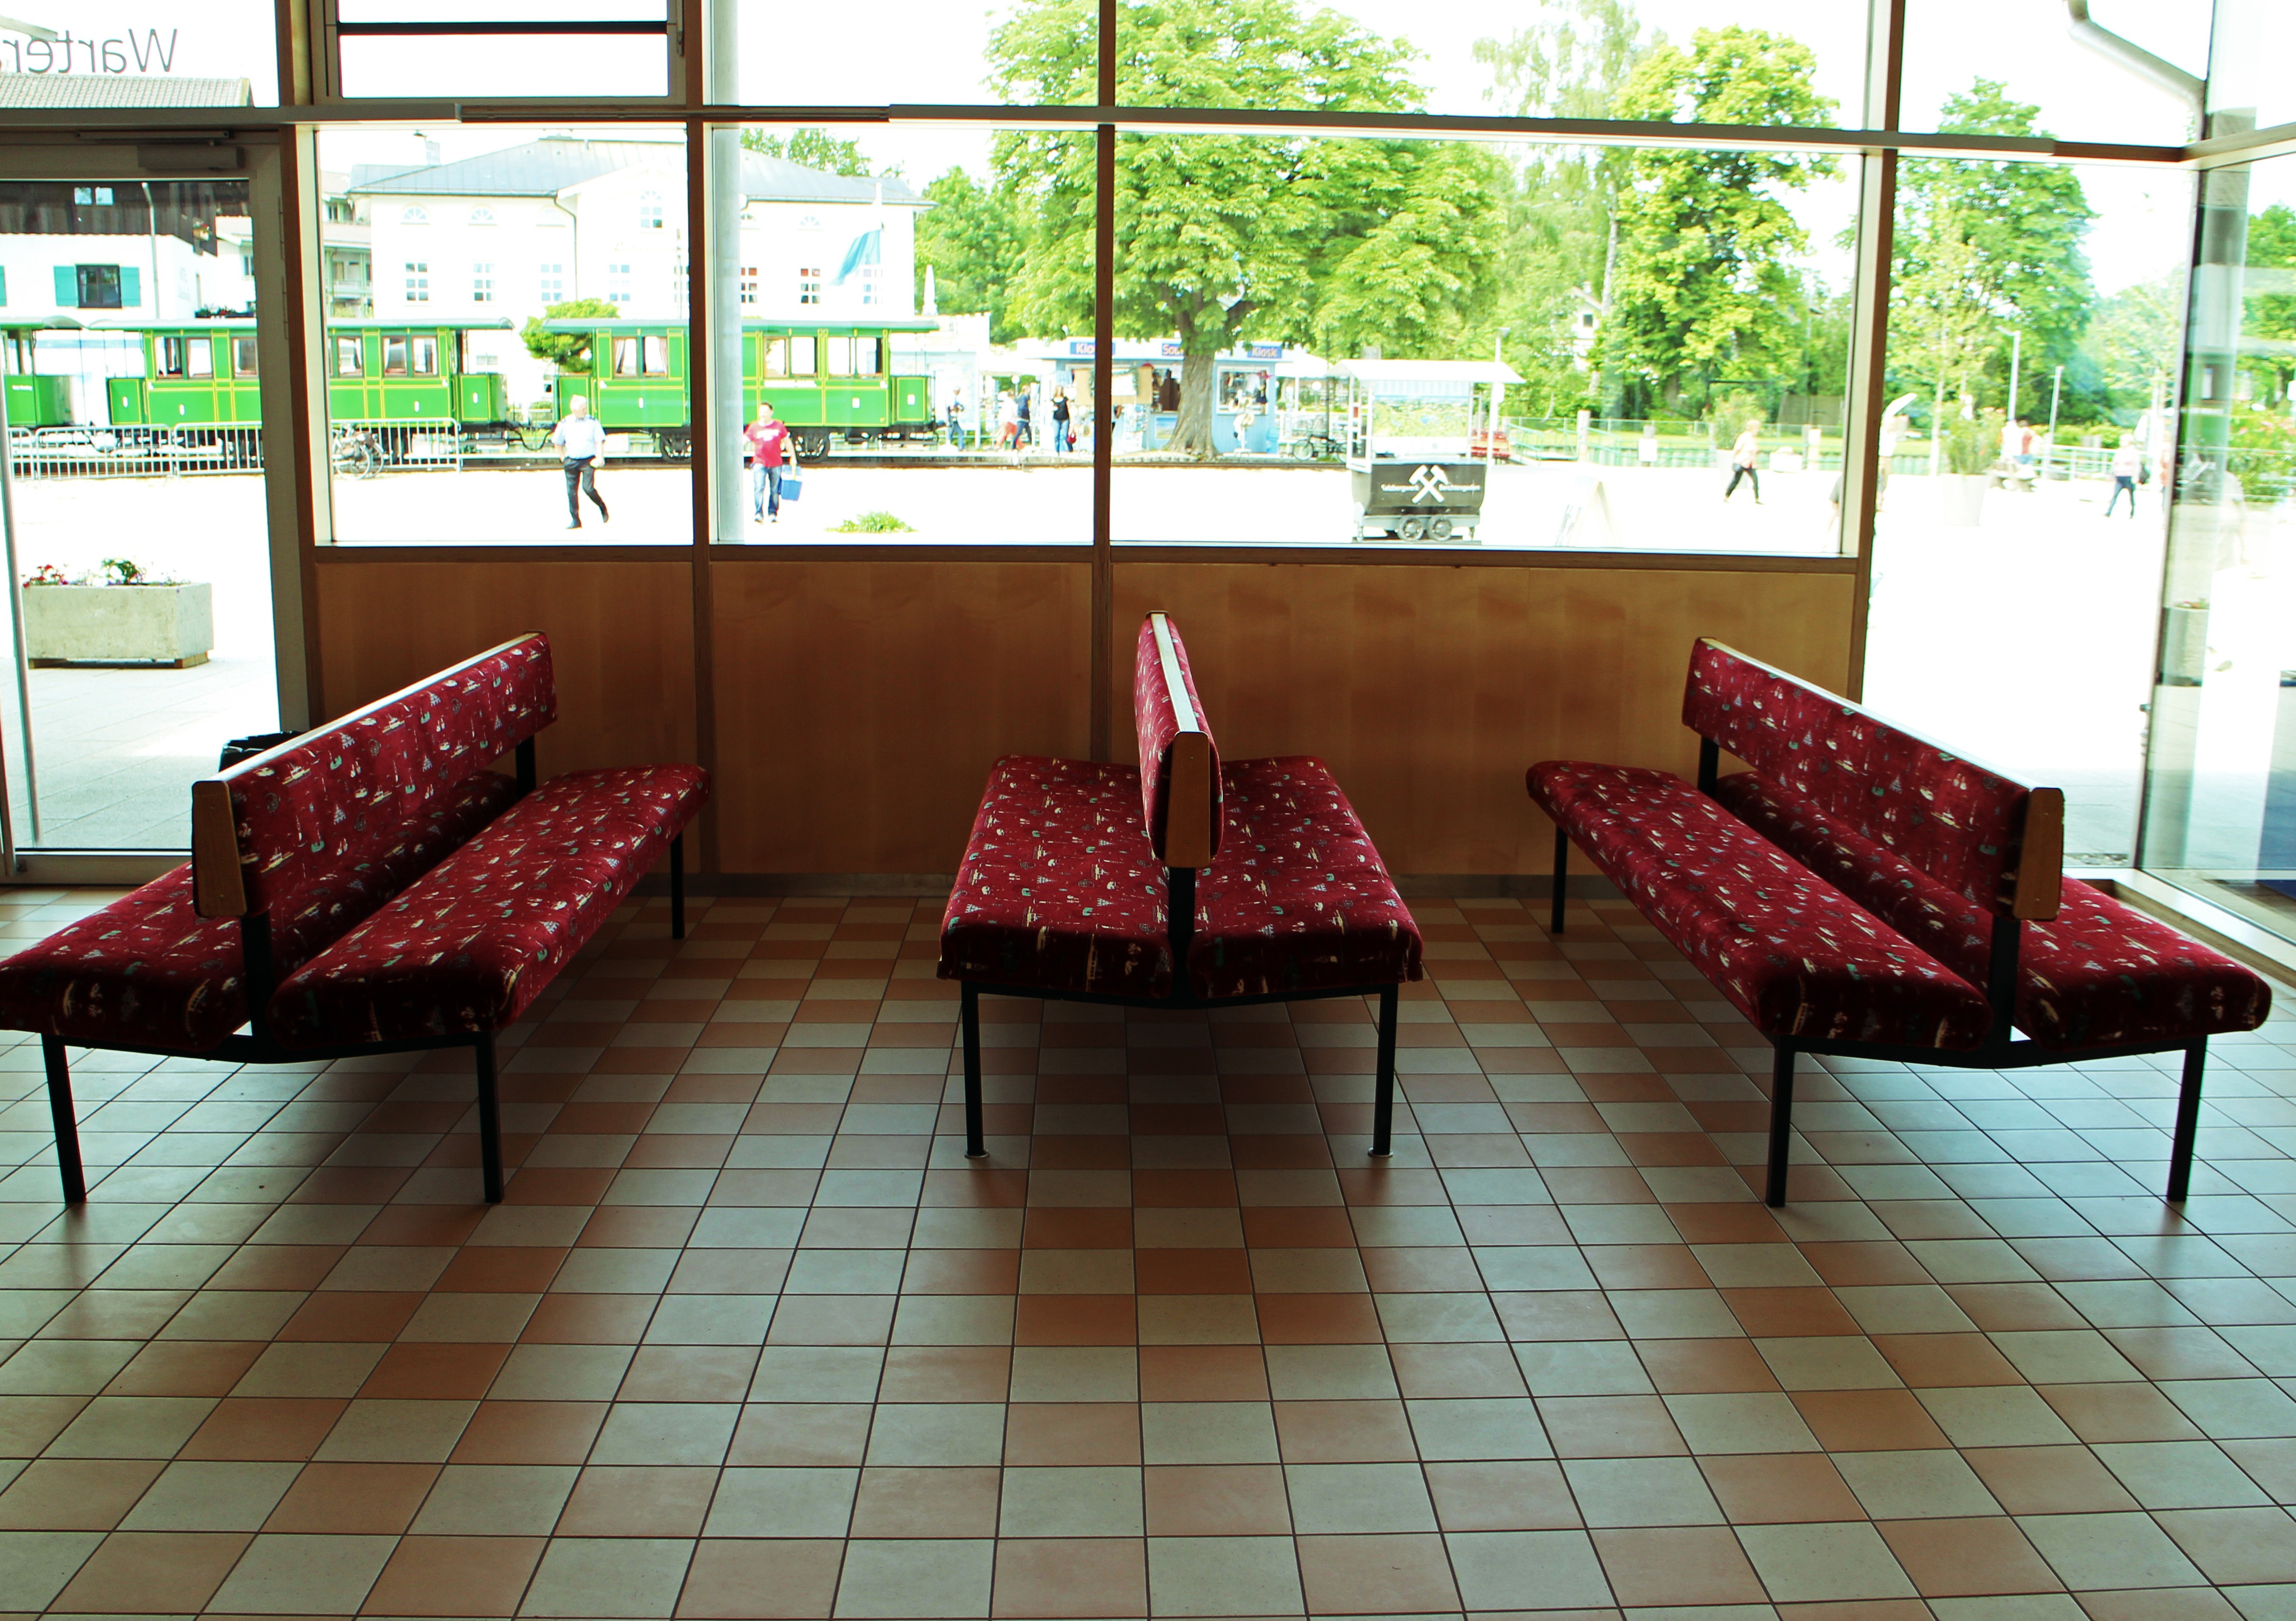
floor, home, travel, property, living room, furniture, room, apartment, interior design, bank, design, waiting room, wait, lobby, benches, condominium, real estate, flooring, waiting benches